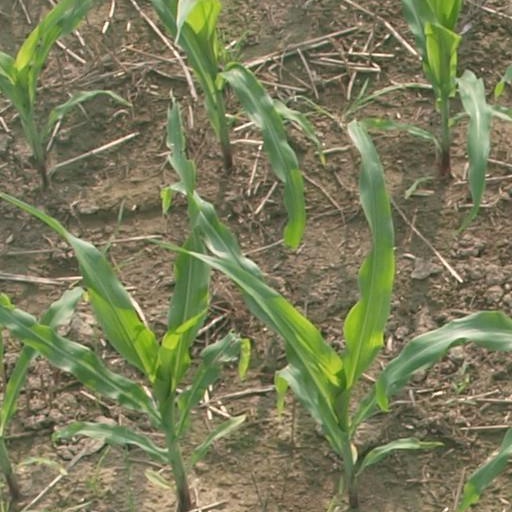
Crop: maize; corn